Karnay

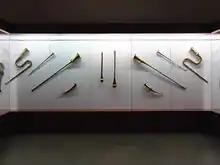
Varieties of "karnay" trumpets from Tajikistan. The largest trumpets are "karnay". The middle size trumpet is the "nafir". The trumpet with an s-curve may have been called "surna" in India; however "surna", "sorna," and "zurna" are all names for reed instruments of the oboe family, so caution must be used calling a trumpet "surna".

The "kernei" is a Kyrgyz wind musical instrument, which as well as the "surnai" was not modernised for ensembles or orchestras and exists in traditional form. It is used particularly for signaling or as a ceremonial instrument with a powerful sound and piercing timbre. There are two kinds of "kernei": the "muiuz kernei" (made from a mountain goat horn), and the "jez kernei" (made of copper or brass). Both of them are very different instruments, but they are combined by lack of playing apertures.